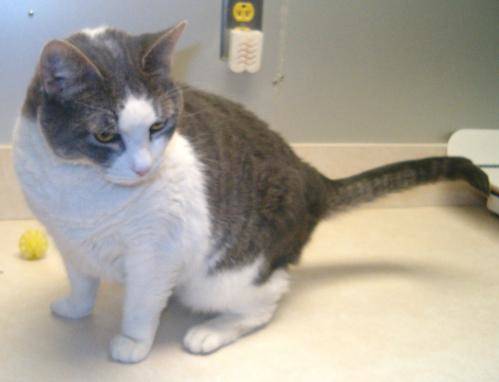
Label: cat